University of Toronto Mississauga

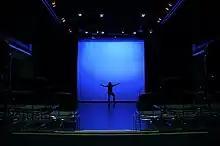
MiST Theatre in the CCT Building

The campus offers more than 180 programs among 95 areas of study with bachelor's degrees in arts, science, commerce, and business administration. Popular programs include Anthropology; Biology; Chemistry; Commerce; Communication, Culture, Information and Technology (CCIT); Computer Science; Criminology, Law & Society; Earth Science; Economics; English; Environmental Studies; History; Management; Philosophy; Psychology, and Sociology.